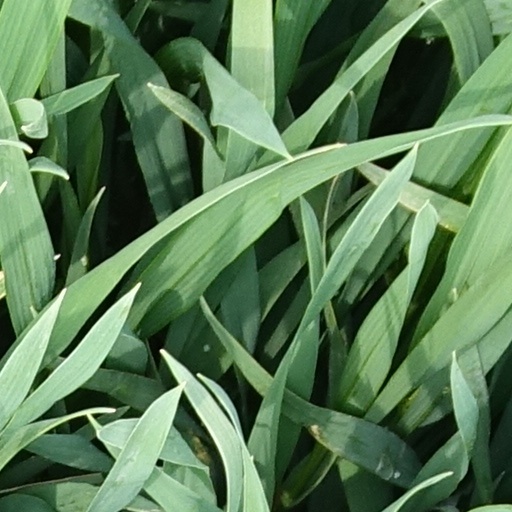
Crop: wheat